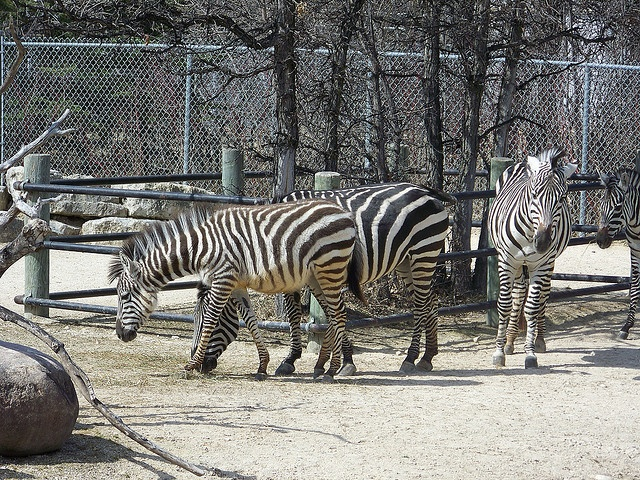
Several Zebras are standing together near a fence.
A group of zebras standing near some fenced off trees.
A bred of zebra in dirt pen next to trees.
Four zebras standing around under dried up trees.
A group of zebras in a fenced enclosure.